Maryland, My Maryland

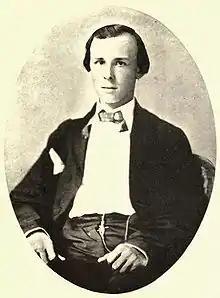
James Ryder Randall in 1861, the year he wrote "Maryland, My Maryland"

Like many other songs from the American Civil War, there were multiple variations of this song that were written for both the Union and Confederacy. One version was written by American songwriter Septimus Winner in 1862, and went like this: